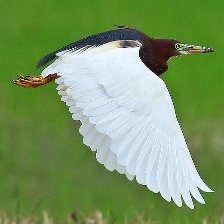
Species: CHINESE POND HERON
Scientific name: ARDEOLA BACCHUS
ImageNet parent category: little_blue_heron